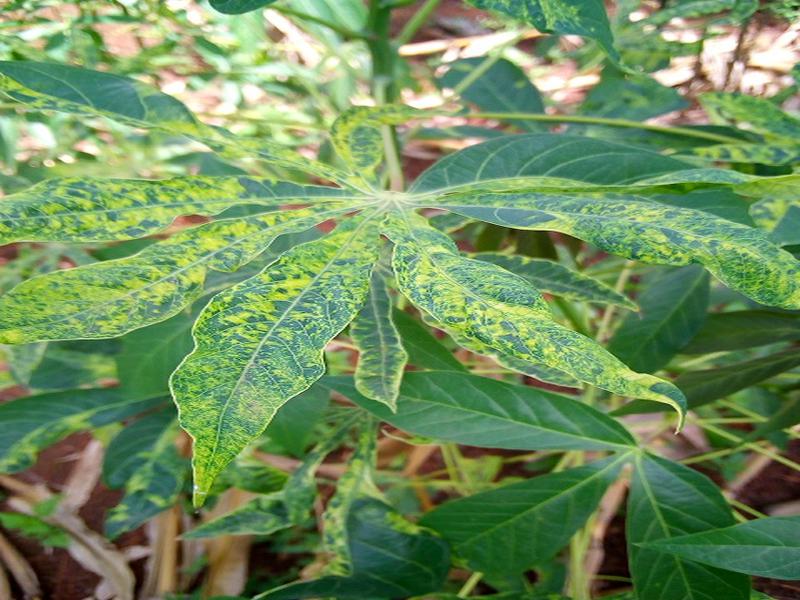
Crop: cassava
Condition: mosaic_disease